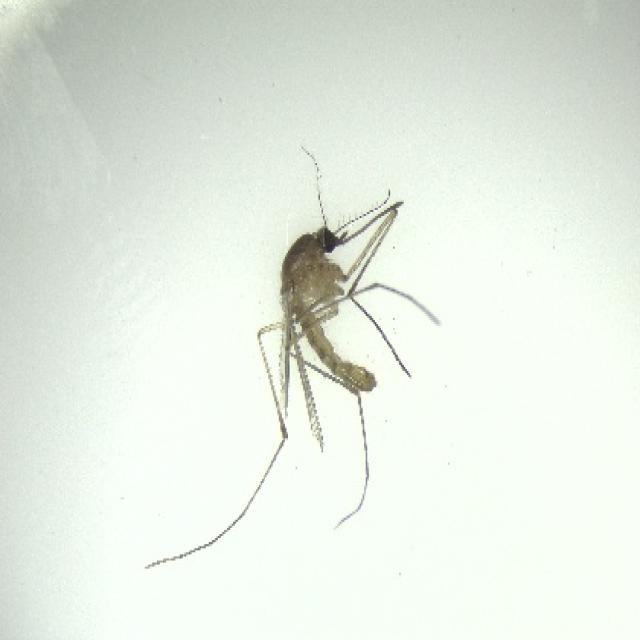
Species: culex_pipiens